Krestovsky Island

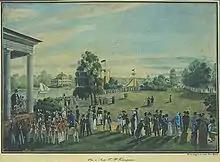
Karl Bryullov, Celebration on Krestovsky Island, 1823

On Krestovsky island, many "first" Russian sports venues and activities were launched with Belosselsky-Belozersky active support. The Krestovsky tennis club "Lawn Tennis Club", (with the main efforts undertaken by the resident Scotsman Arthur MacPherson, whose sons were some of the first Russian tennis champions with George Vasilievich Bray, who is considered to have been the first Russian Champion. George was also the Treasurer of the Krestovsky Lawn Tennis Club; See the note at the bottom of this paragraph for more information) Belosselsky horse polo grounds, as well as a yacht club and a rowing club were launched here in late 19th century along with a clay pigeon shooting range; memoirs by well known socialites of the late 1900s (i.e. princess Orbeliani) mention also a basic golf links on the island; all prior to the 1917 Revolution.